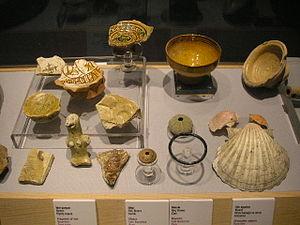
Le port d’Éleuthérios connu par la suite comme port de Théodose était pendant la période byzantine un port important de Constantinople situé à l’embouchure de la rivière Lykos sur la mer de Marmara. Toutefois, il s’est progressivement ensablé au cours des siècles, si bien qu’au XIIᵉ siècle, il avait déjà été pratiquement remplacé par de vastes jardins.